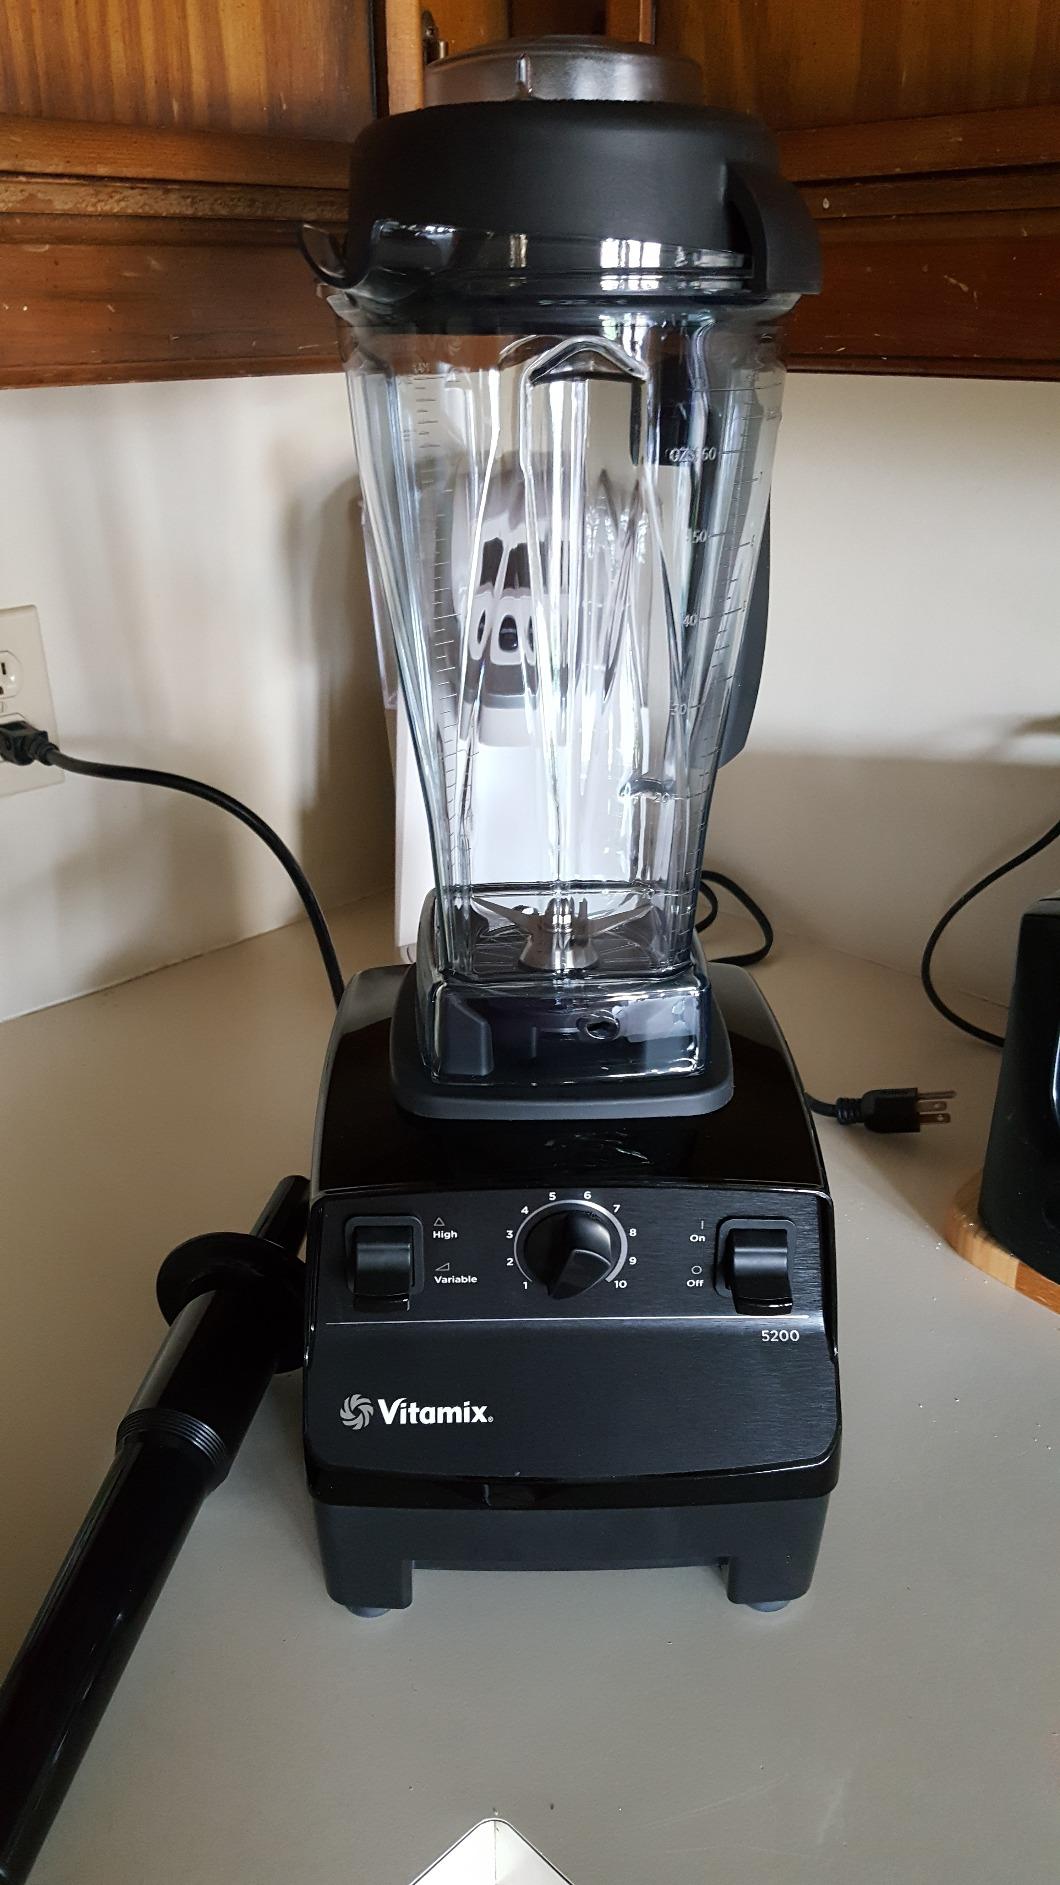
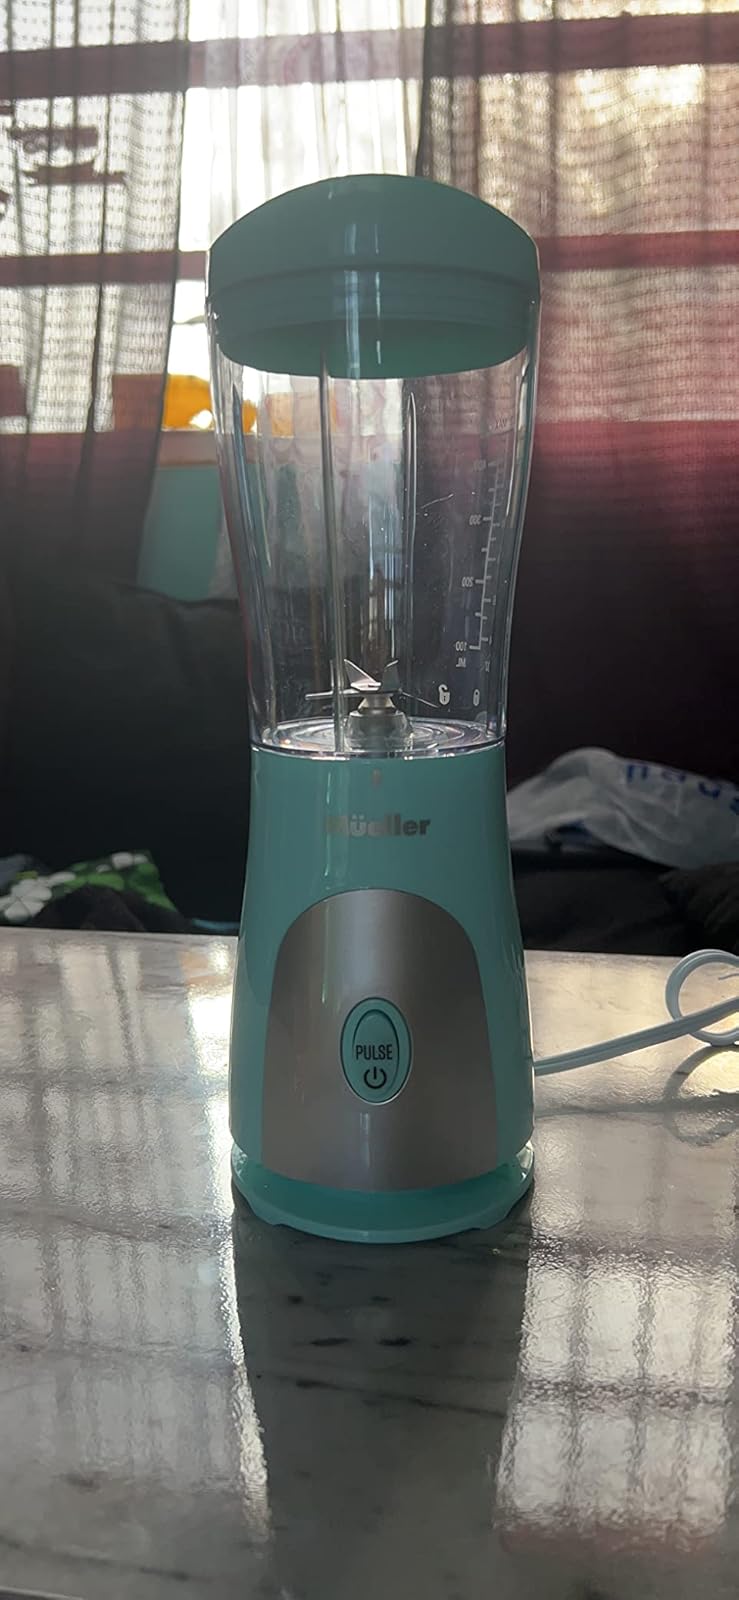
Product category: items_blender
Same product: no